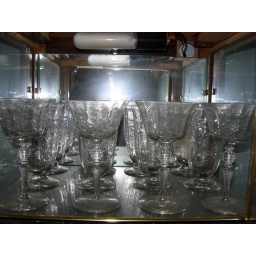
Fourth shelf down in living room display cabinet